TRU-SPEC

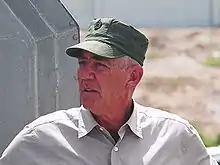
"The Gunny", TRU-SPEC's official spokesperson.

While ATLANCO has many civilian customers, its principal market consists of domestic and foreign military, police, fire, homeland security, and other public safety officials.